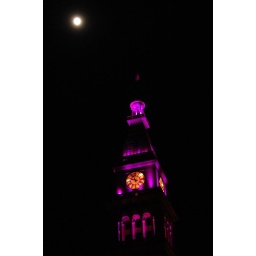
A clock tower in Denver, Colorado. October MSH entry - &amp;quot;I think I have a tick&amp;quot;